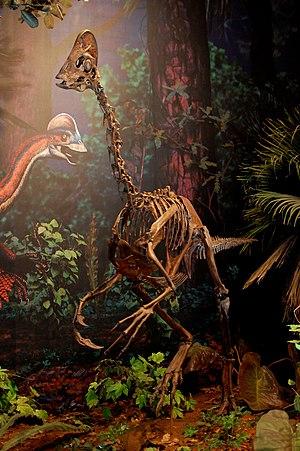
Anzu, est un genre éteint de dinosaures oviraptorosaures de la fin du Crétacé supérieur, qui vivait au Dakota du Nord et au Dakota du Sud, il y a environ 66 millions d'années. La seule espèce et espèce type est Anzu wyliei.